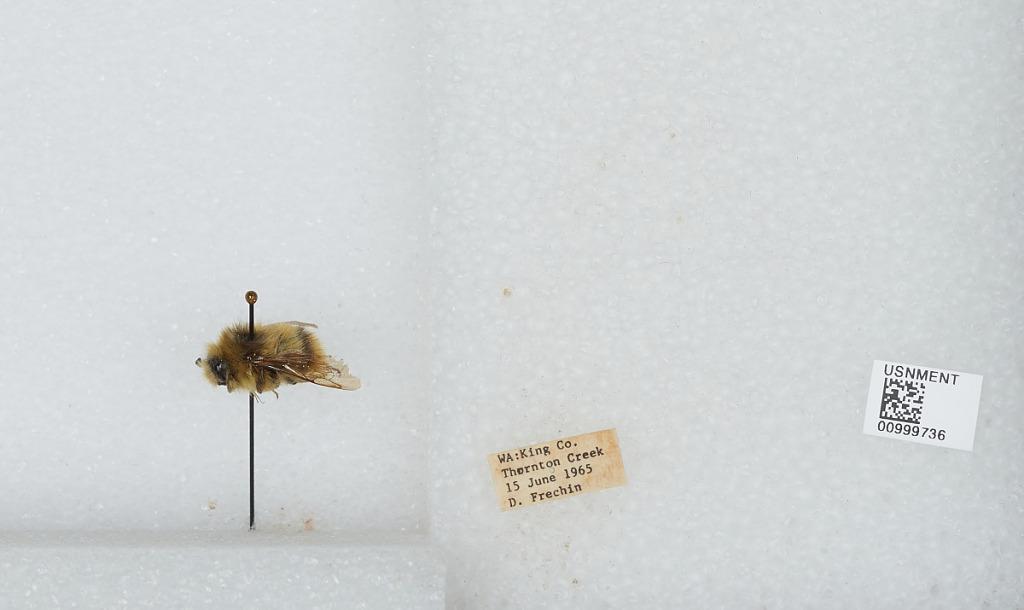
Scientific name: Bombus (Pyrobombus) mixtus Cresson
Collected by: D. Frechin
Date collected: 1965-6-15
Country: United States
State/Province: Washington
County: King
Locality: Thornton Creek
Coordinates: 47.7031, -122.309